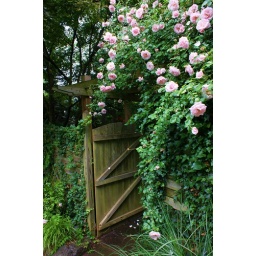
Pink rose arch above wooden gate